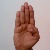
The image shows a hand gesture representing the letter 'B' in Indian Sign Language.